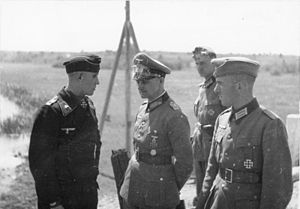
Panserslaget ved Kursk / Baggrund / Tyske planer og forberedelser
General Model (anden fra venstre) i juli 1941
Panserslaget ved Kursk var et slag under 2. verdenskrig mellem tyske og sovjetiske styrker på Østfronten nær Kursk i Sovjetunionen i juli og august 1943. Den tyske offensiv havde kodenavnet Operation Citadel og førte til et af de største panserslag i historien, Slaget ved Prokhorovka. Den tyske offensiv blev imødegået af to sovjetiske modoffensiver, Operation Polkovodets Rumjantsev og Operation Kutuzov. For tyskerne var slaget den sidste strategiske offensiv, de var i stand til at gennemføre på Østfronten. For Sovjetunionen gav den afgørende sejr for Den Røde Hær det strategiske initiativ i resten af krigen.